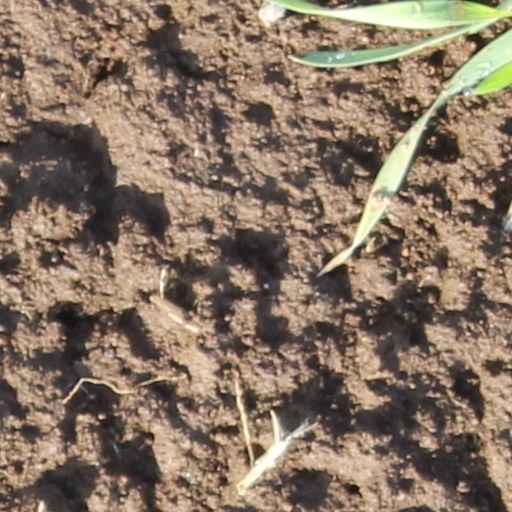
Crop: wheat